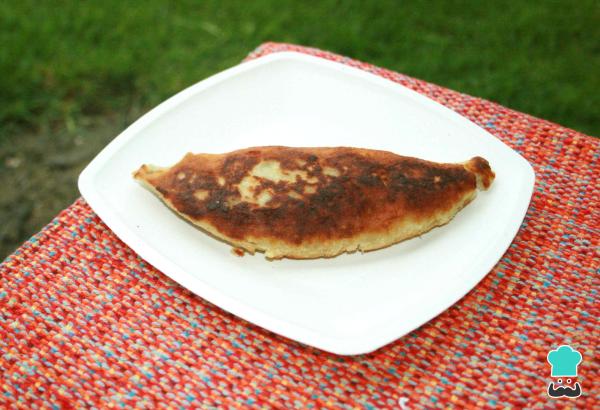
Entre las recetas con batata, boniato o camote, las empanadas de batata y queso se llevan un puesto de honor. Su sabor semi dulce causa sensación entre los comensales y te aseguro que volarán de la mesa.Para acompañar, te propongo preparar un poco de guasacaca venezolana o una salsa de tomate picante. Te invito aprobar esta receta de empanadas caseras y compartir una foto de tu creación.